Harcourt Road

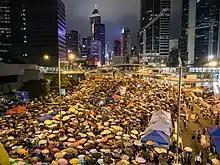
Protesters occupying Harcourt Road in October 2014.

From 28 September 2014 to 11 December 2014, the Umbrella Revolution took place. Harcourt Road, near to the Admiralty station, Government and Legislative Council Complex, transformed into Umbrella Square, was occupied for 79 days by pro-democracy protesters.